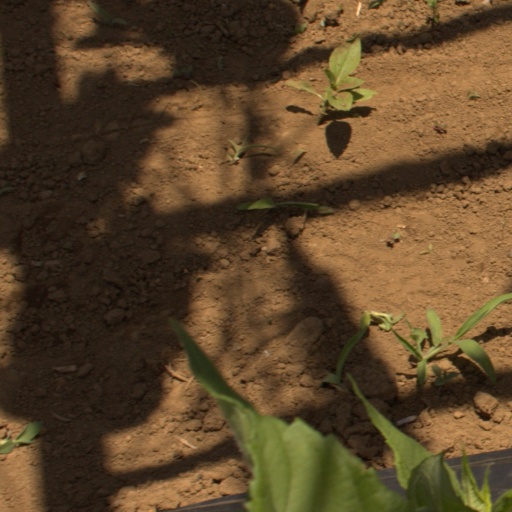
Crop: Jerusalem artichoke